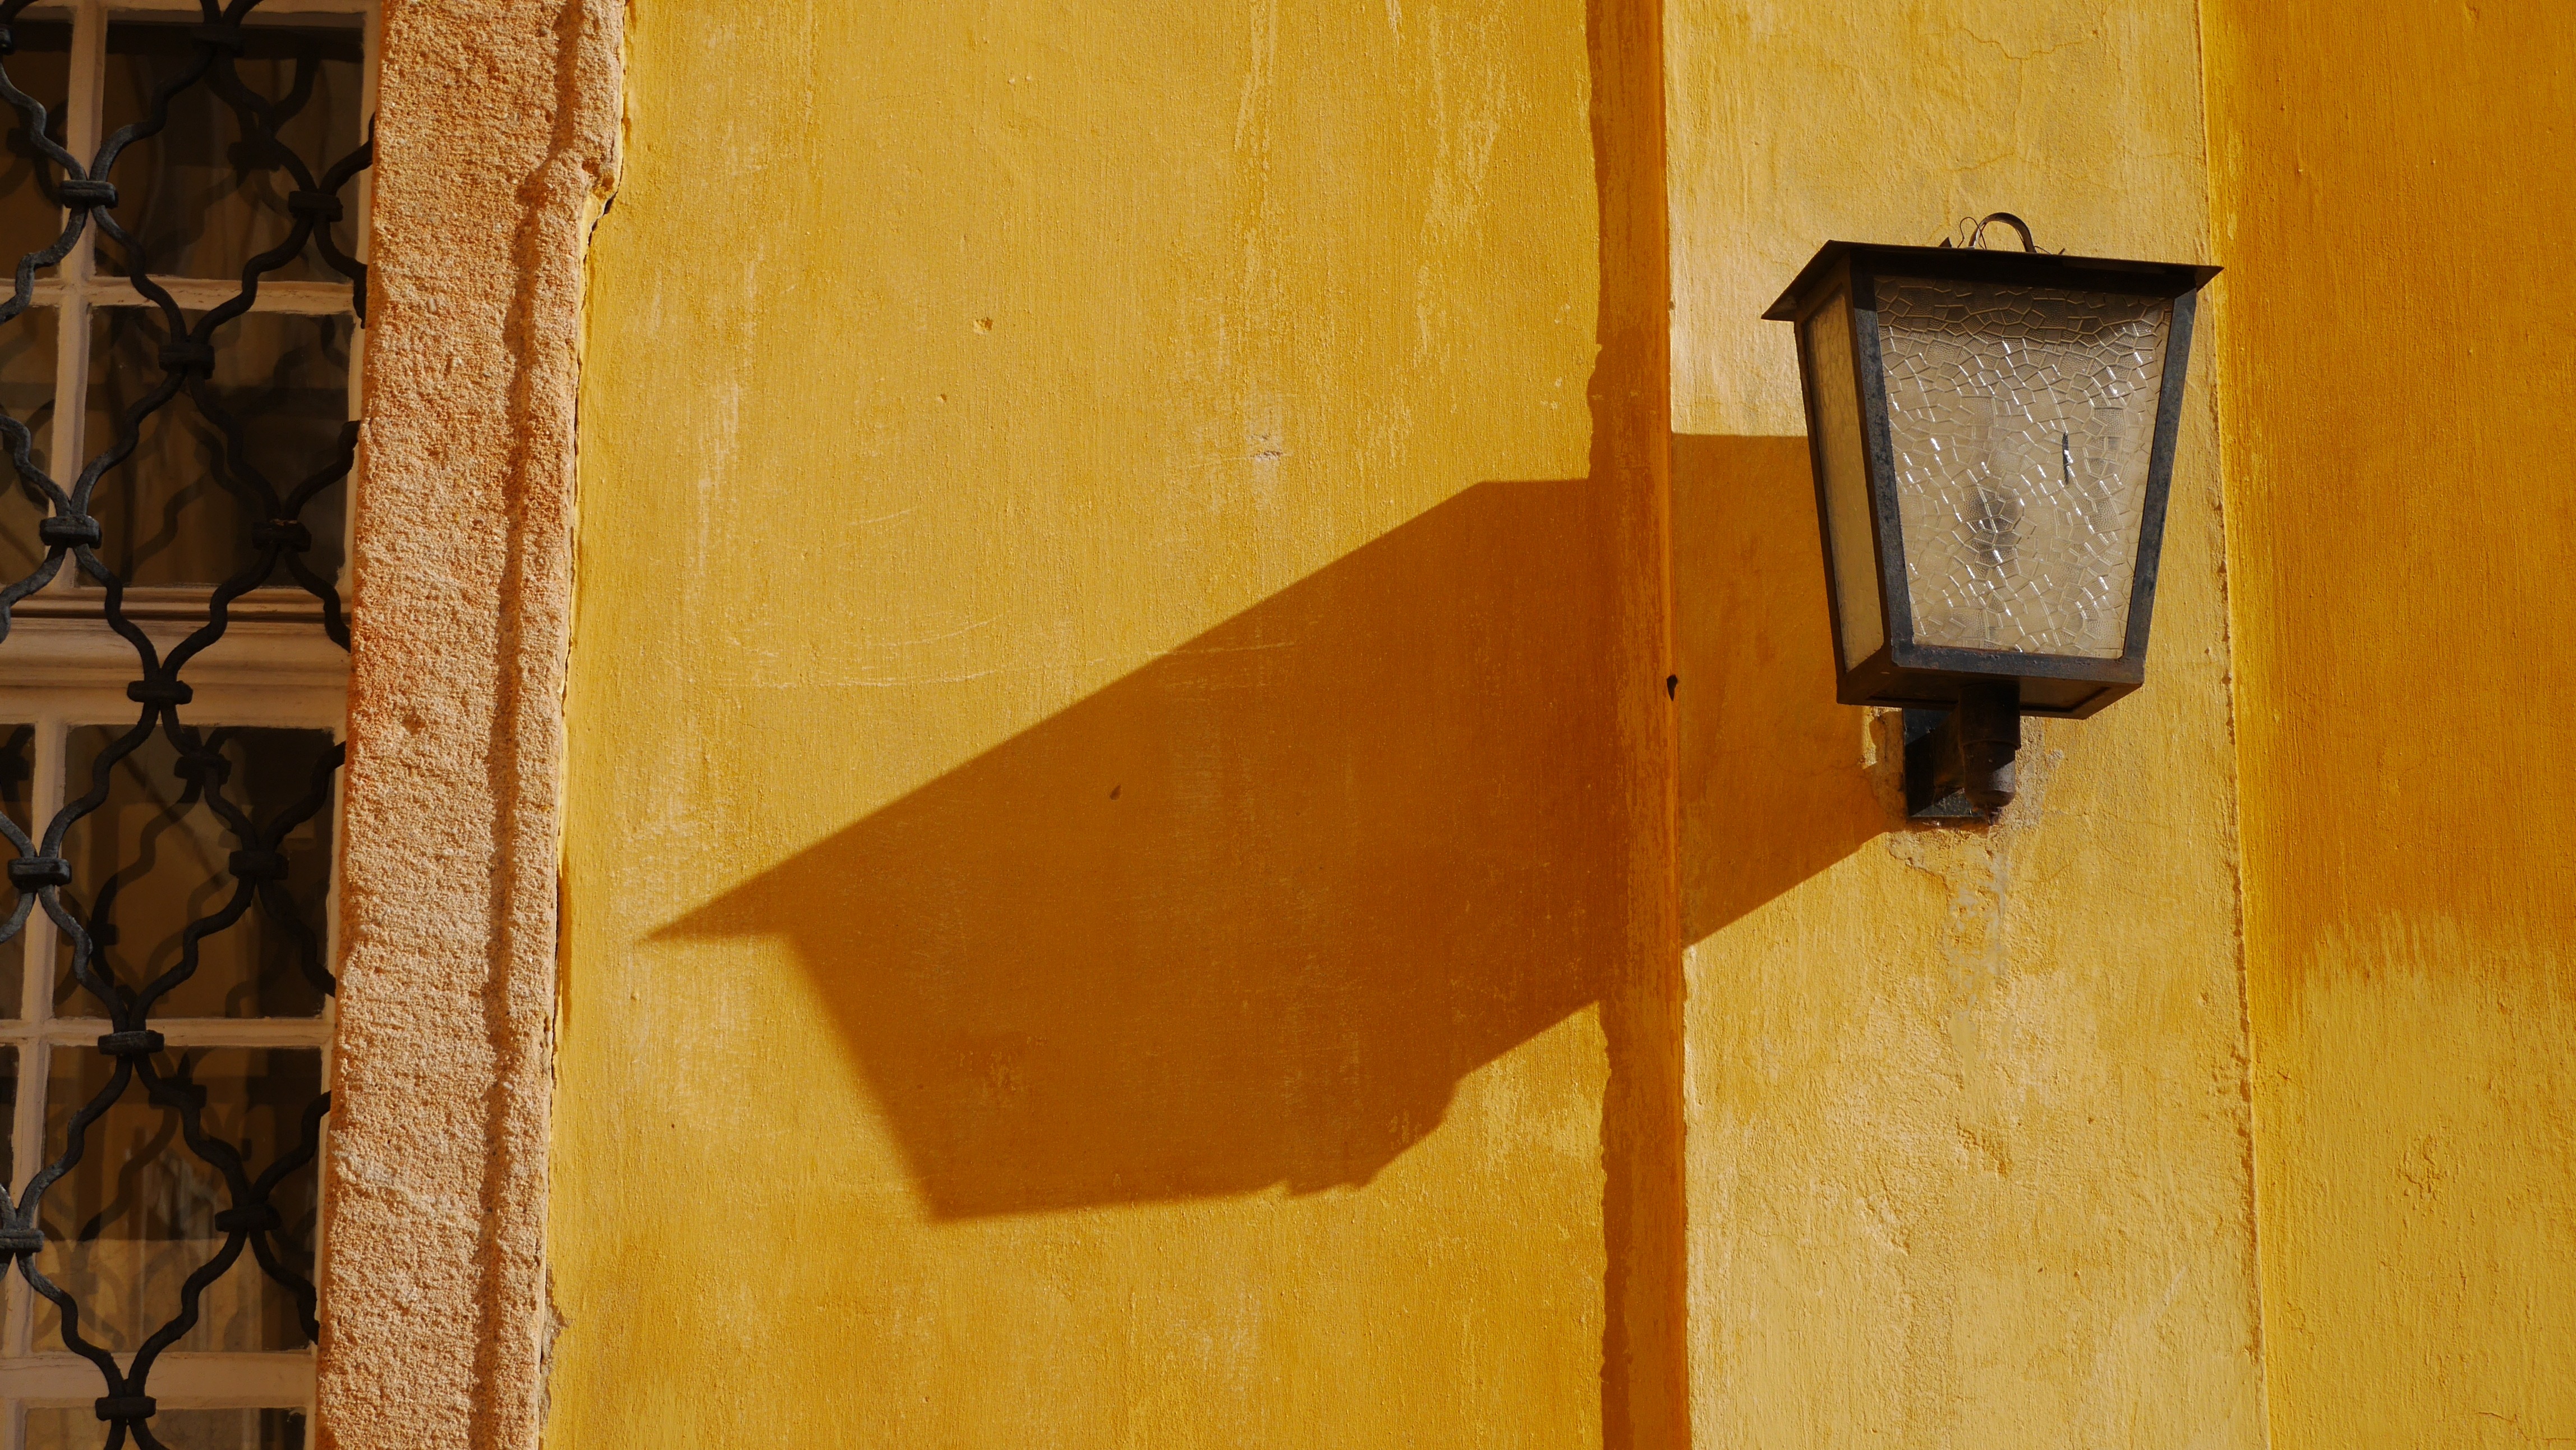
wood, sunshine, house, floor, window, wall, color, shadow, lamp, room, yellow, door, interior design, hardwood, budapest, flooring, man made object, wood stain, kiscell museum